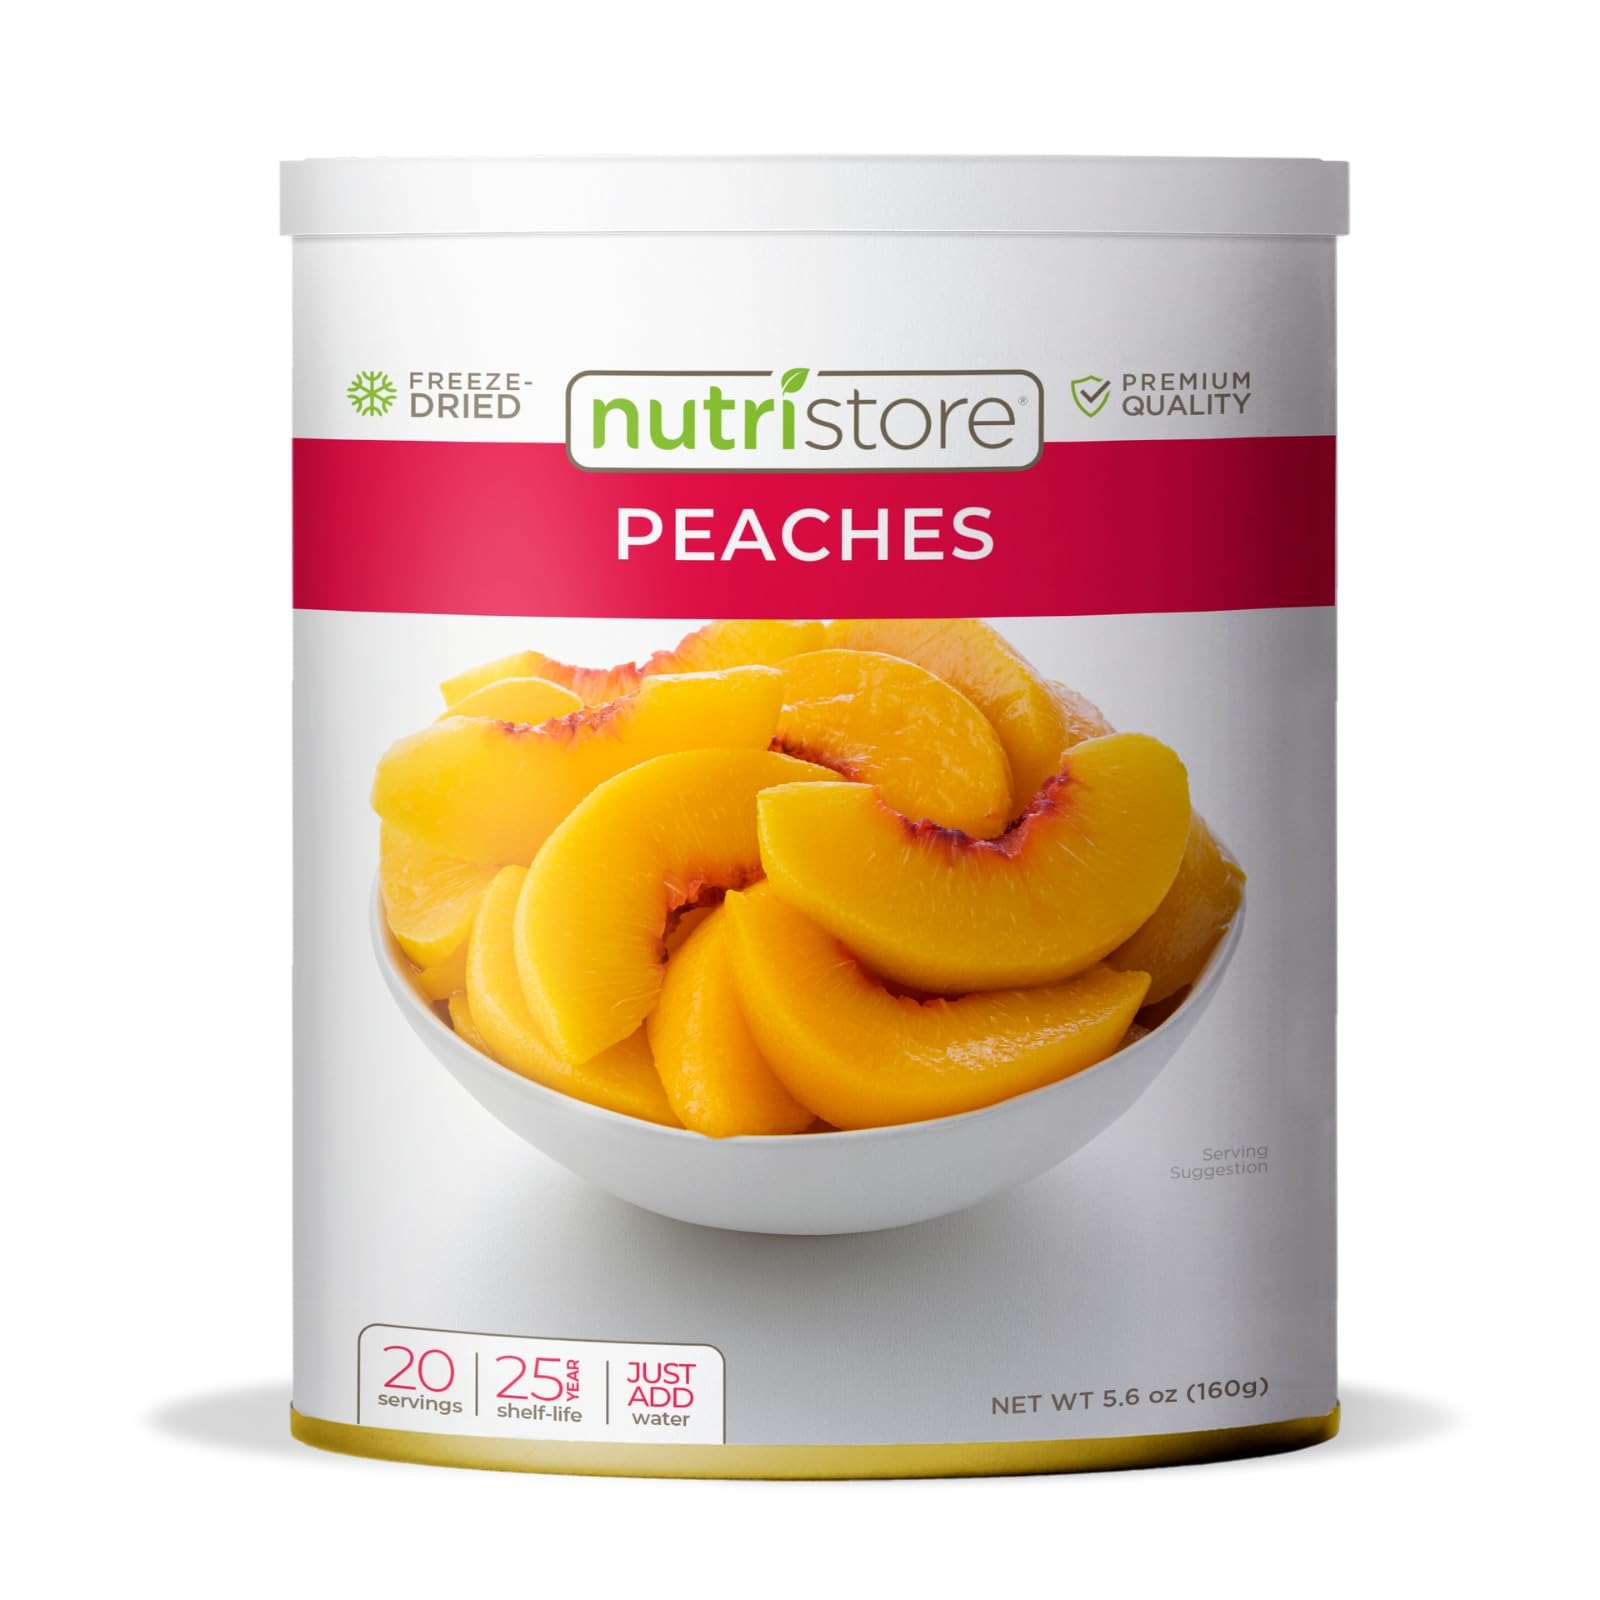
Item Name: Nutristore Freeze Dried Peaches | 100% Natural, Healthy Fruit Snacks | Bulk #10 Can | Premium Quality & Crispy Fresh Taste | Emergency Survival Food Supply | 24 Servings | 25 Year Shelf Life
Bullet Point 1: FRESH FREEZE DRIED QUALITY – Nutristore is always premium freeze-dried to lock in maximum flavor and nutrition in every peach. Never dehydrated or containing any unhealthy fillers or preservatives, only quality natural freeze-dried fruit!
Bullet Point 2: HEALTHY & DELICIOUS – With no added sugar, artificial flavorings, or GMOs, our freeze dried peach slices are 100% all natural and loaded with vitamins and nutrients with amazing fresh, crispy, sweet taste and flavor.
Bullet Point 3: COOKING & PREPPING VERSATILITY – Perfect for everyday cooking, lightweight camping/backpacking MRE meals, or emergency survival food storage. Try using in your favorite recipes today or keep it stored conveniently for an emergency 25 years from now as great addition to your survival gear and equipment.
Bullet Point 4: MADE IN THE USA – Nutristore is proudly produced and canned in the USA. Every bulk #10 can comes with 20 servings and a resealable lid for extended shelf life after opening. We source our natural fruits from the highest-quality reputable sources. Try all of our freeze-dried fruits including; strawberries, mangos, raspberries, bananas, peaches and more!
Bullet Point 5: 100% CUSTOMER SATISFACTION GUARANTEE — As a certified premium freeze dryer, Nutristore maintains the highest level of customer service and satisfaction. If you are not 100% satisfied with your purchase or received a damaged product, contact us directly and we will make it right. This makes Nutristore is a wise choice for emergency storage to help you be ready no matter the circumstance.
Product Description: Nutristore Freeze-dried Peaches are sure to please even the pickiest of eaters. These premium Peaches have a natural crisp taste straight out of the can making them a delicious snack. Reconstitution is quick and brings the Peaches back to their original taste, texture, and form. These Peaches will go great in cereal, smoothies, or side dishes to compliment other platters. The 25-year shelf life will assure you have high quality, great-tasting fruit no matter the circumstance
Value: 1.0
Unit: Count

Price: 39.99